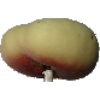
Label: peach_flat